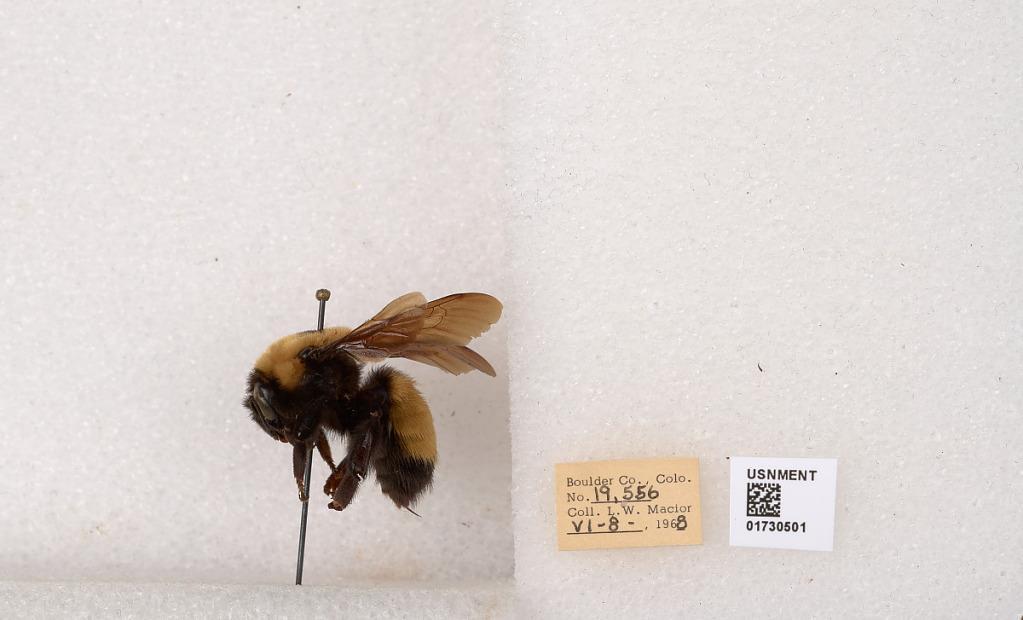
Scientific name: Bombus (Bombus) nevadensis Cresson
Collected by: L. Macior
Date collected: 1968-6-8
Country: United States
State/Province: Colorado
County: Boulder
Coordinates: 40.0925, -105.358